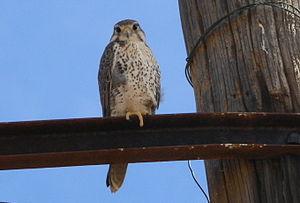
Le Faucon des prairies est une espèce de rapaces diurnes appartenant à la famille des Falconidae.